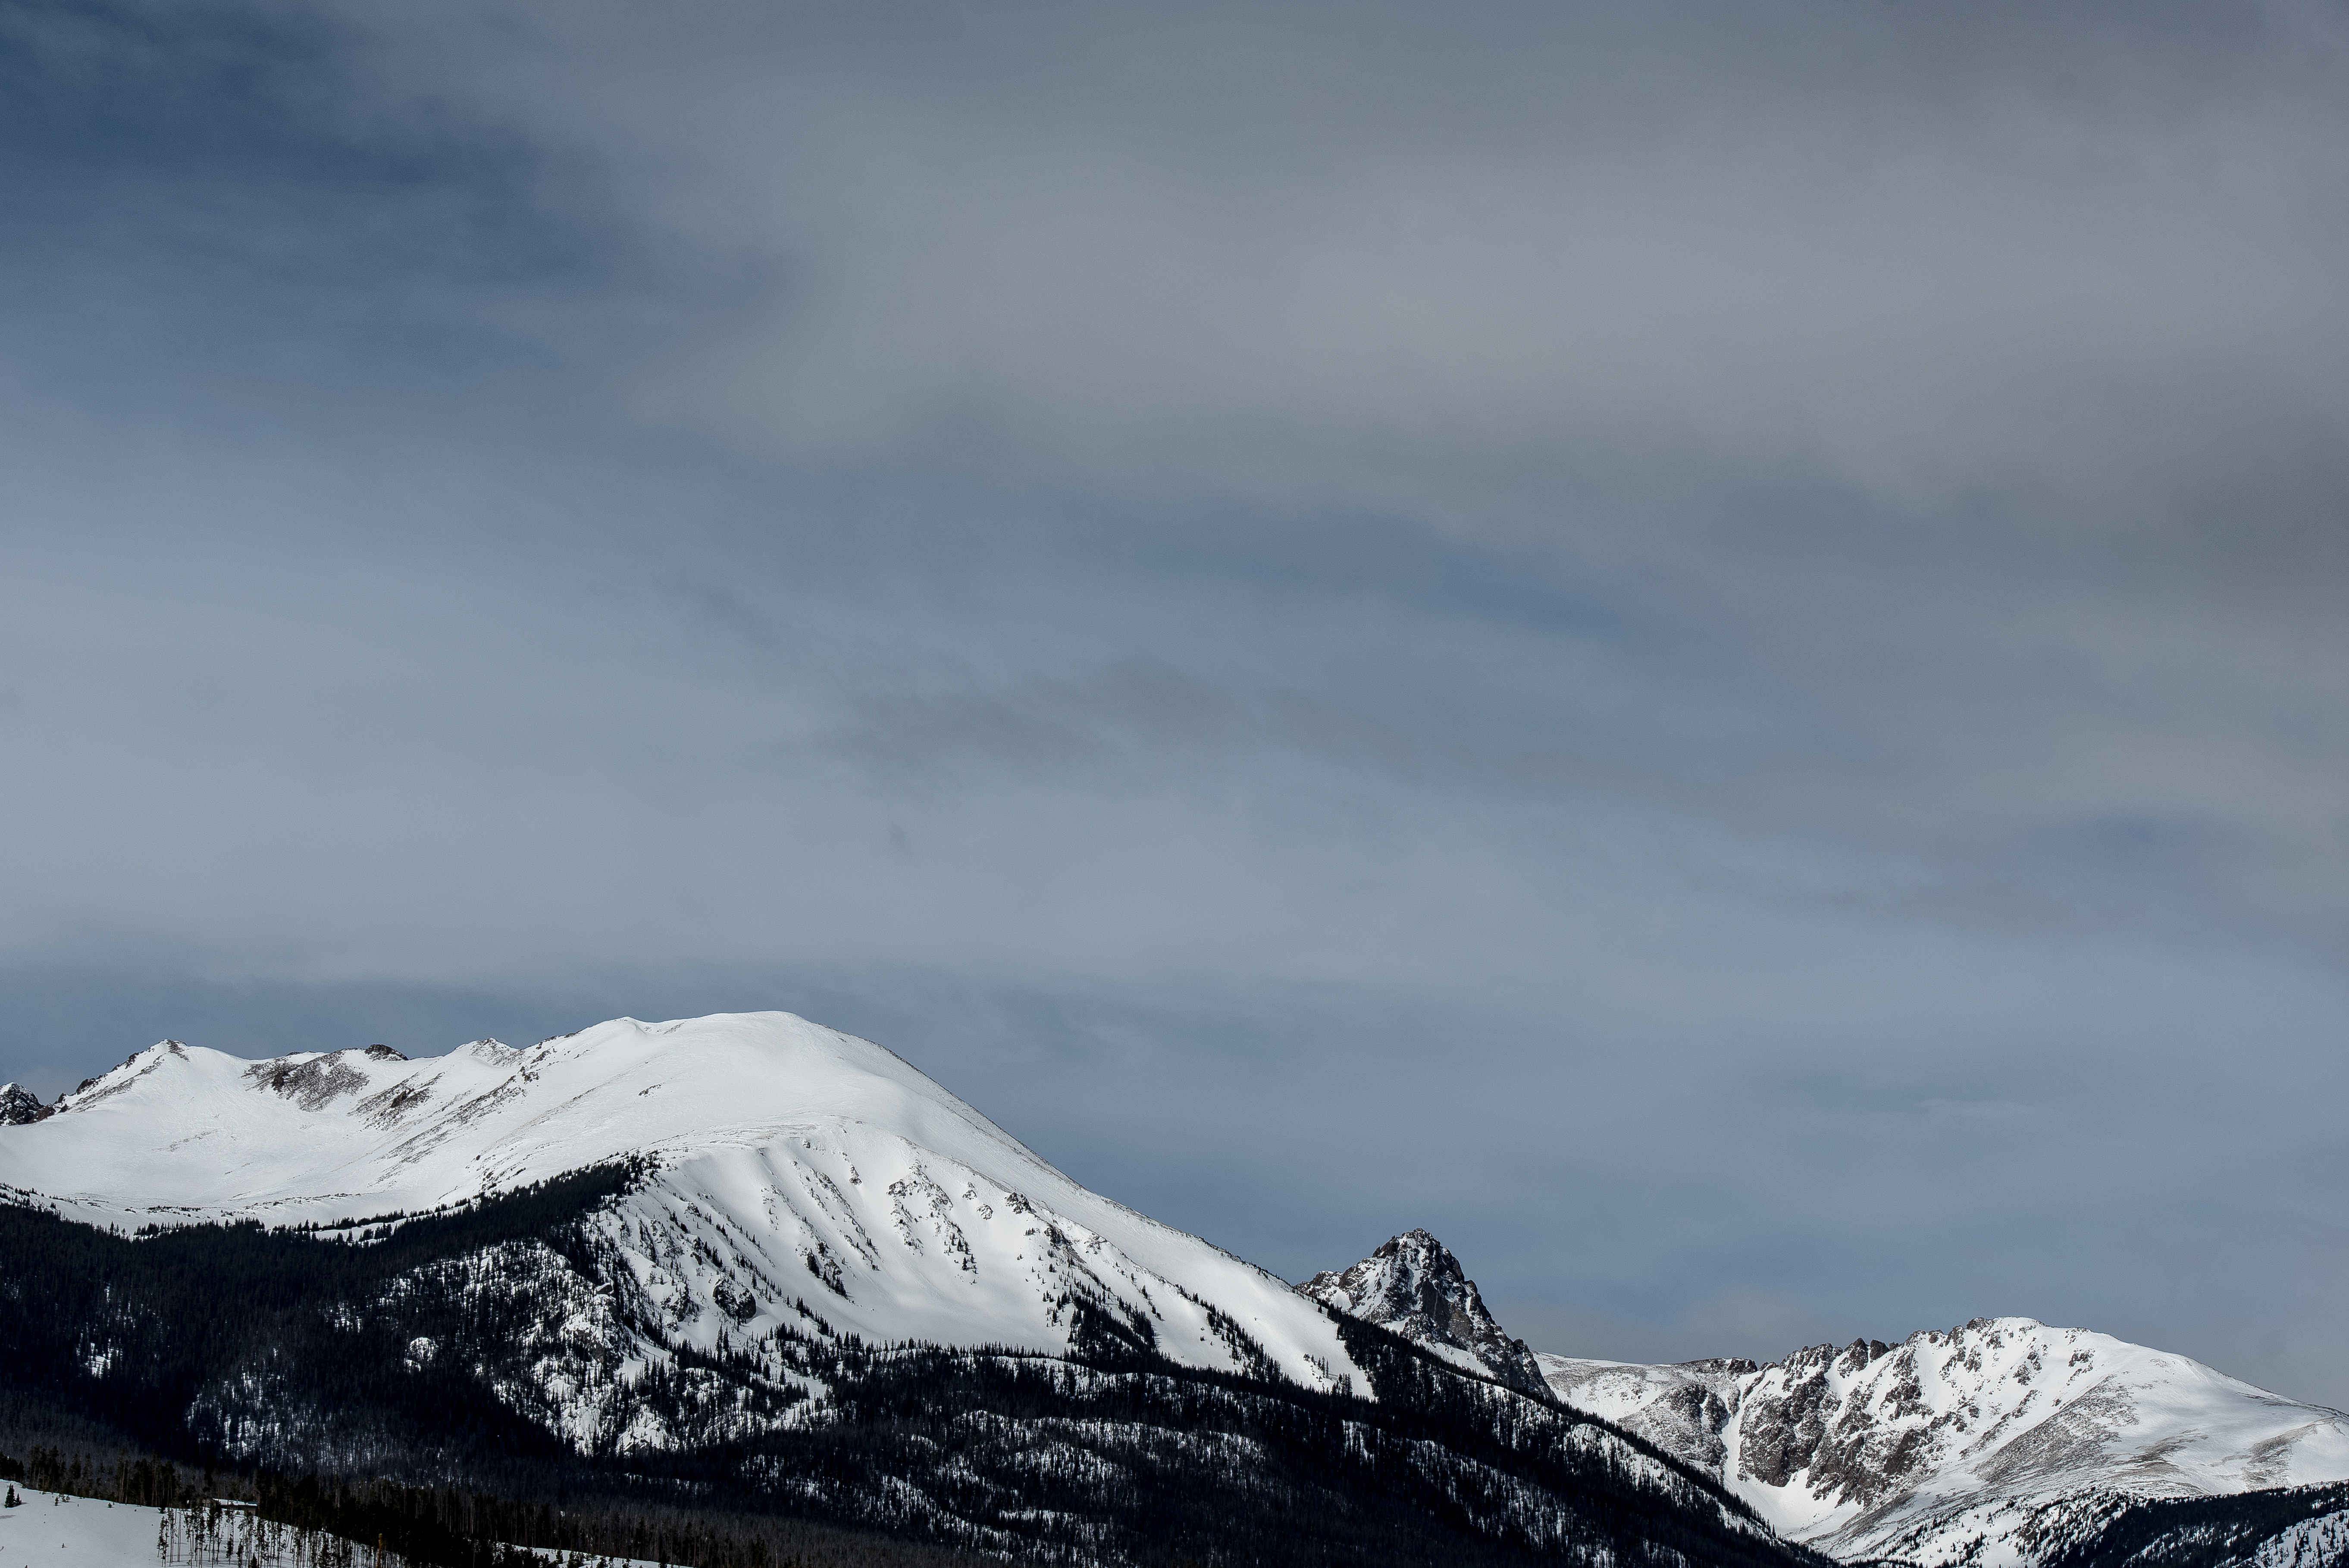
mountain, snow, winter, cloud, sky, mountain range, ice, weather, season, ridge, summit, alps, landform, geographical feature, mountainous landforms, geological phenomenon